Habitability of G-type main-sequence star systems

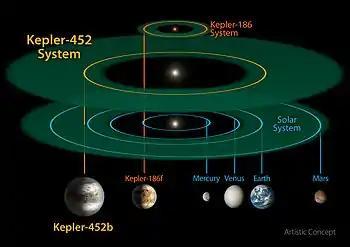
Habitable zone of the stars Kepler-186 (red dwarf), Kepler-452 and the Sun (both yellow dwarfs)

The habitable zone around yellow dwarfs varies according to their size and luminosity, although the inner boundary is usually at 0.84 AU and the outer one at 1.67 in a G2V class dwarf like the Sun. For a G5V class star with a radius of 0.95 R☉—smaller than the Sun—the habitable zone would correspond to the region located between 0.8 and 1.58 AU with respect to the star. For a G0V star—larger than the Sun—it would be located at a distance of between 1 and 2 AU from the stellar body. In orbits smaller than the inner boundary of the habitable zone, a process of water evaporation, hydrogen separation by photolysis and loss of hydrogen to space by hydrodynamic escape would be triggered. Beyond the outer limit of the habitable zone, temperatures would be low enough to allow CO condensation, which would lead to an increase in albedo and a feedback reduction of the greenhouse effect until a permanent global glaciation would occur.